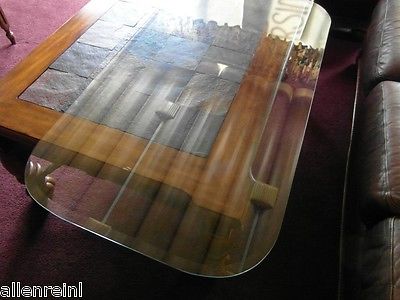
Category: table